Yuri Milner

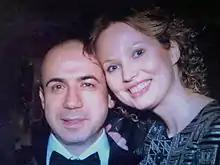
Yuri and Julia

Milner is married to former high fashion model and contemporary artist Julia Milner ("née" Bochkova). She is interested in photography: during the 52nd Venice Biennale of Contemporary Art she produced a contribution entitled "Click I Hope".